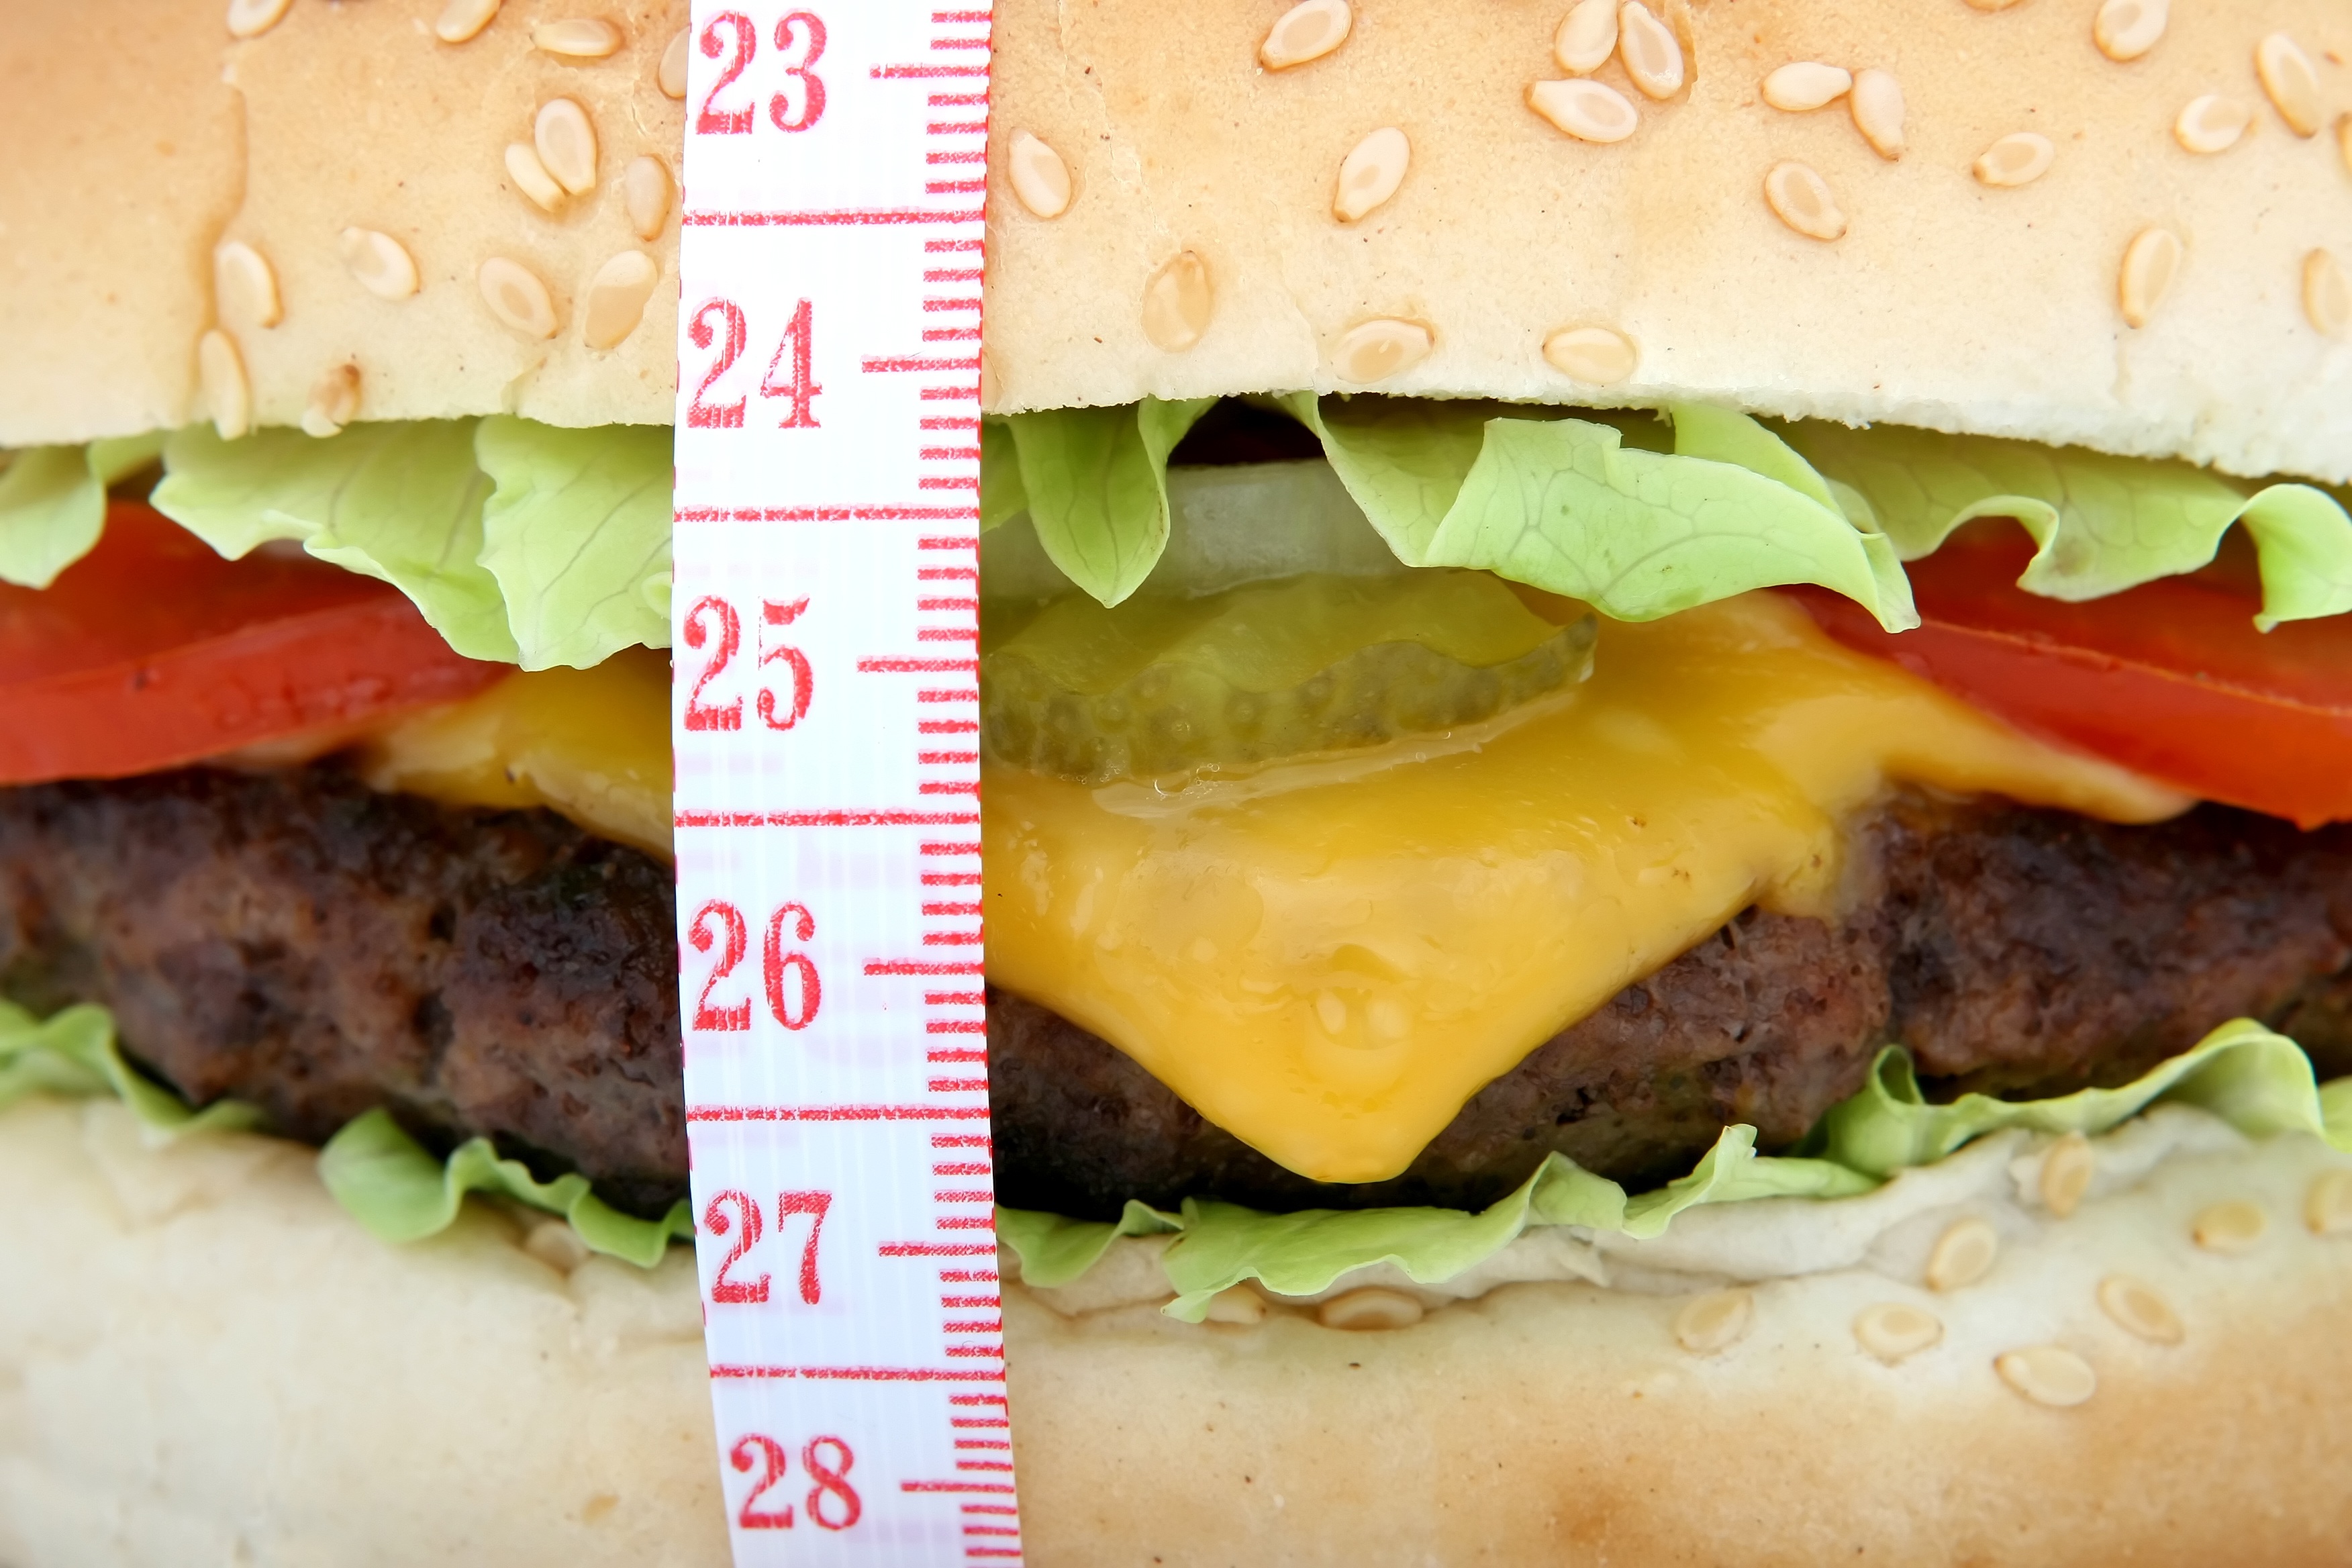
light, white, isolated, dish, food, salad, green, pepper, red, cooking, fresh, measure, weight, colorful, healthy, snack, fast food, meat, lunch, cuisine, beef, delicious, bread, onion, health, hamburger, burger, sandwich, lettuce, cheese, tomato, bun, calories, cheeseburger, fat, nutrition, vegetables, dinner, big, tape, fast, loss, diet, watering, mayo, weightloss, mayonnaise, unhealthy, obesity, appetite, fatty, whopper, loaded, veggie burger, big mac